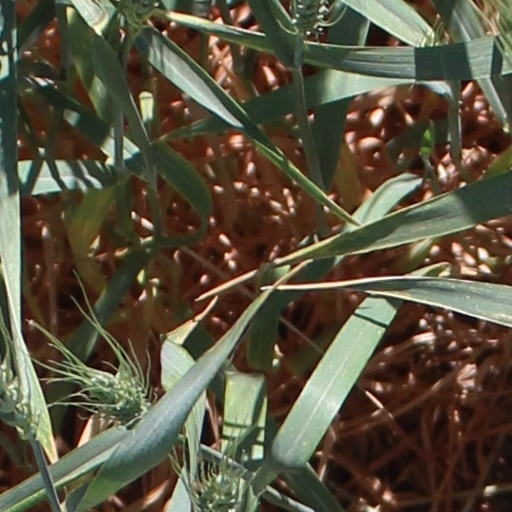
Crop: wheat